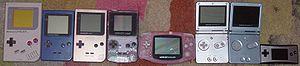
La Game Boy de sa version originale à sa version Micro Polski: Różne generacje konsoli Game Boy Português: A linha do tempo Game Boy e suas versões, da esquerda para a direita, do original até o Micro